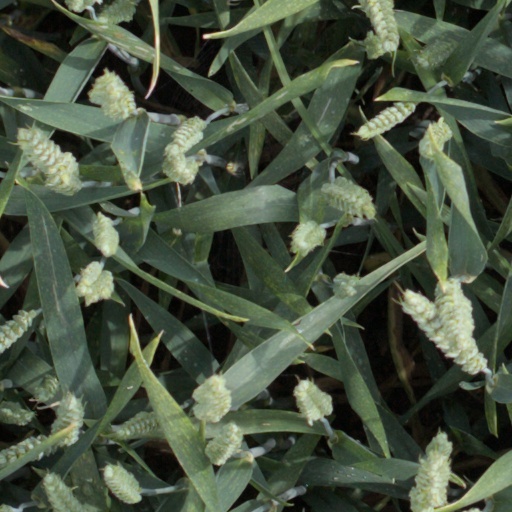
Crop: wheat